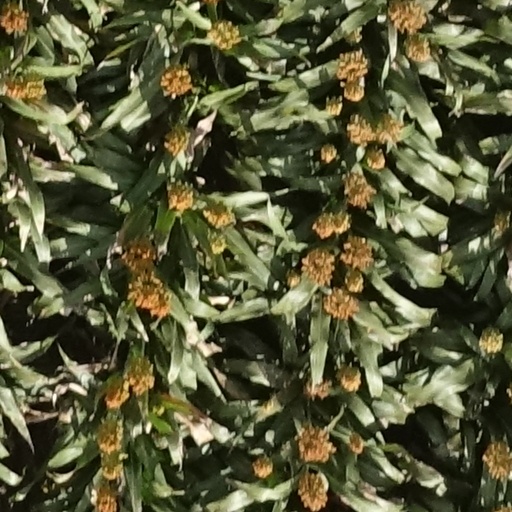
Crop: sorghum